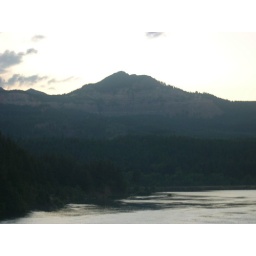
I loved the rock layers in this mountain face.